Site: brandenburg
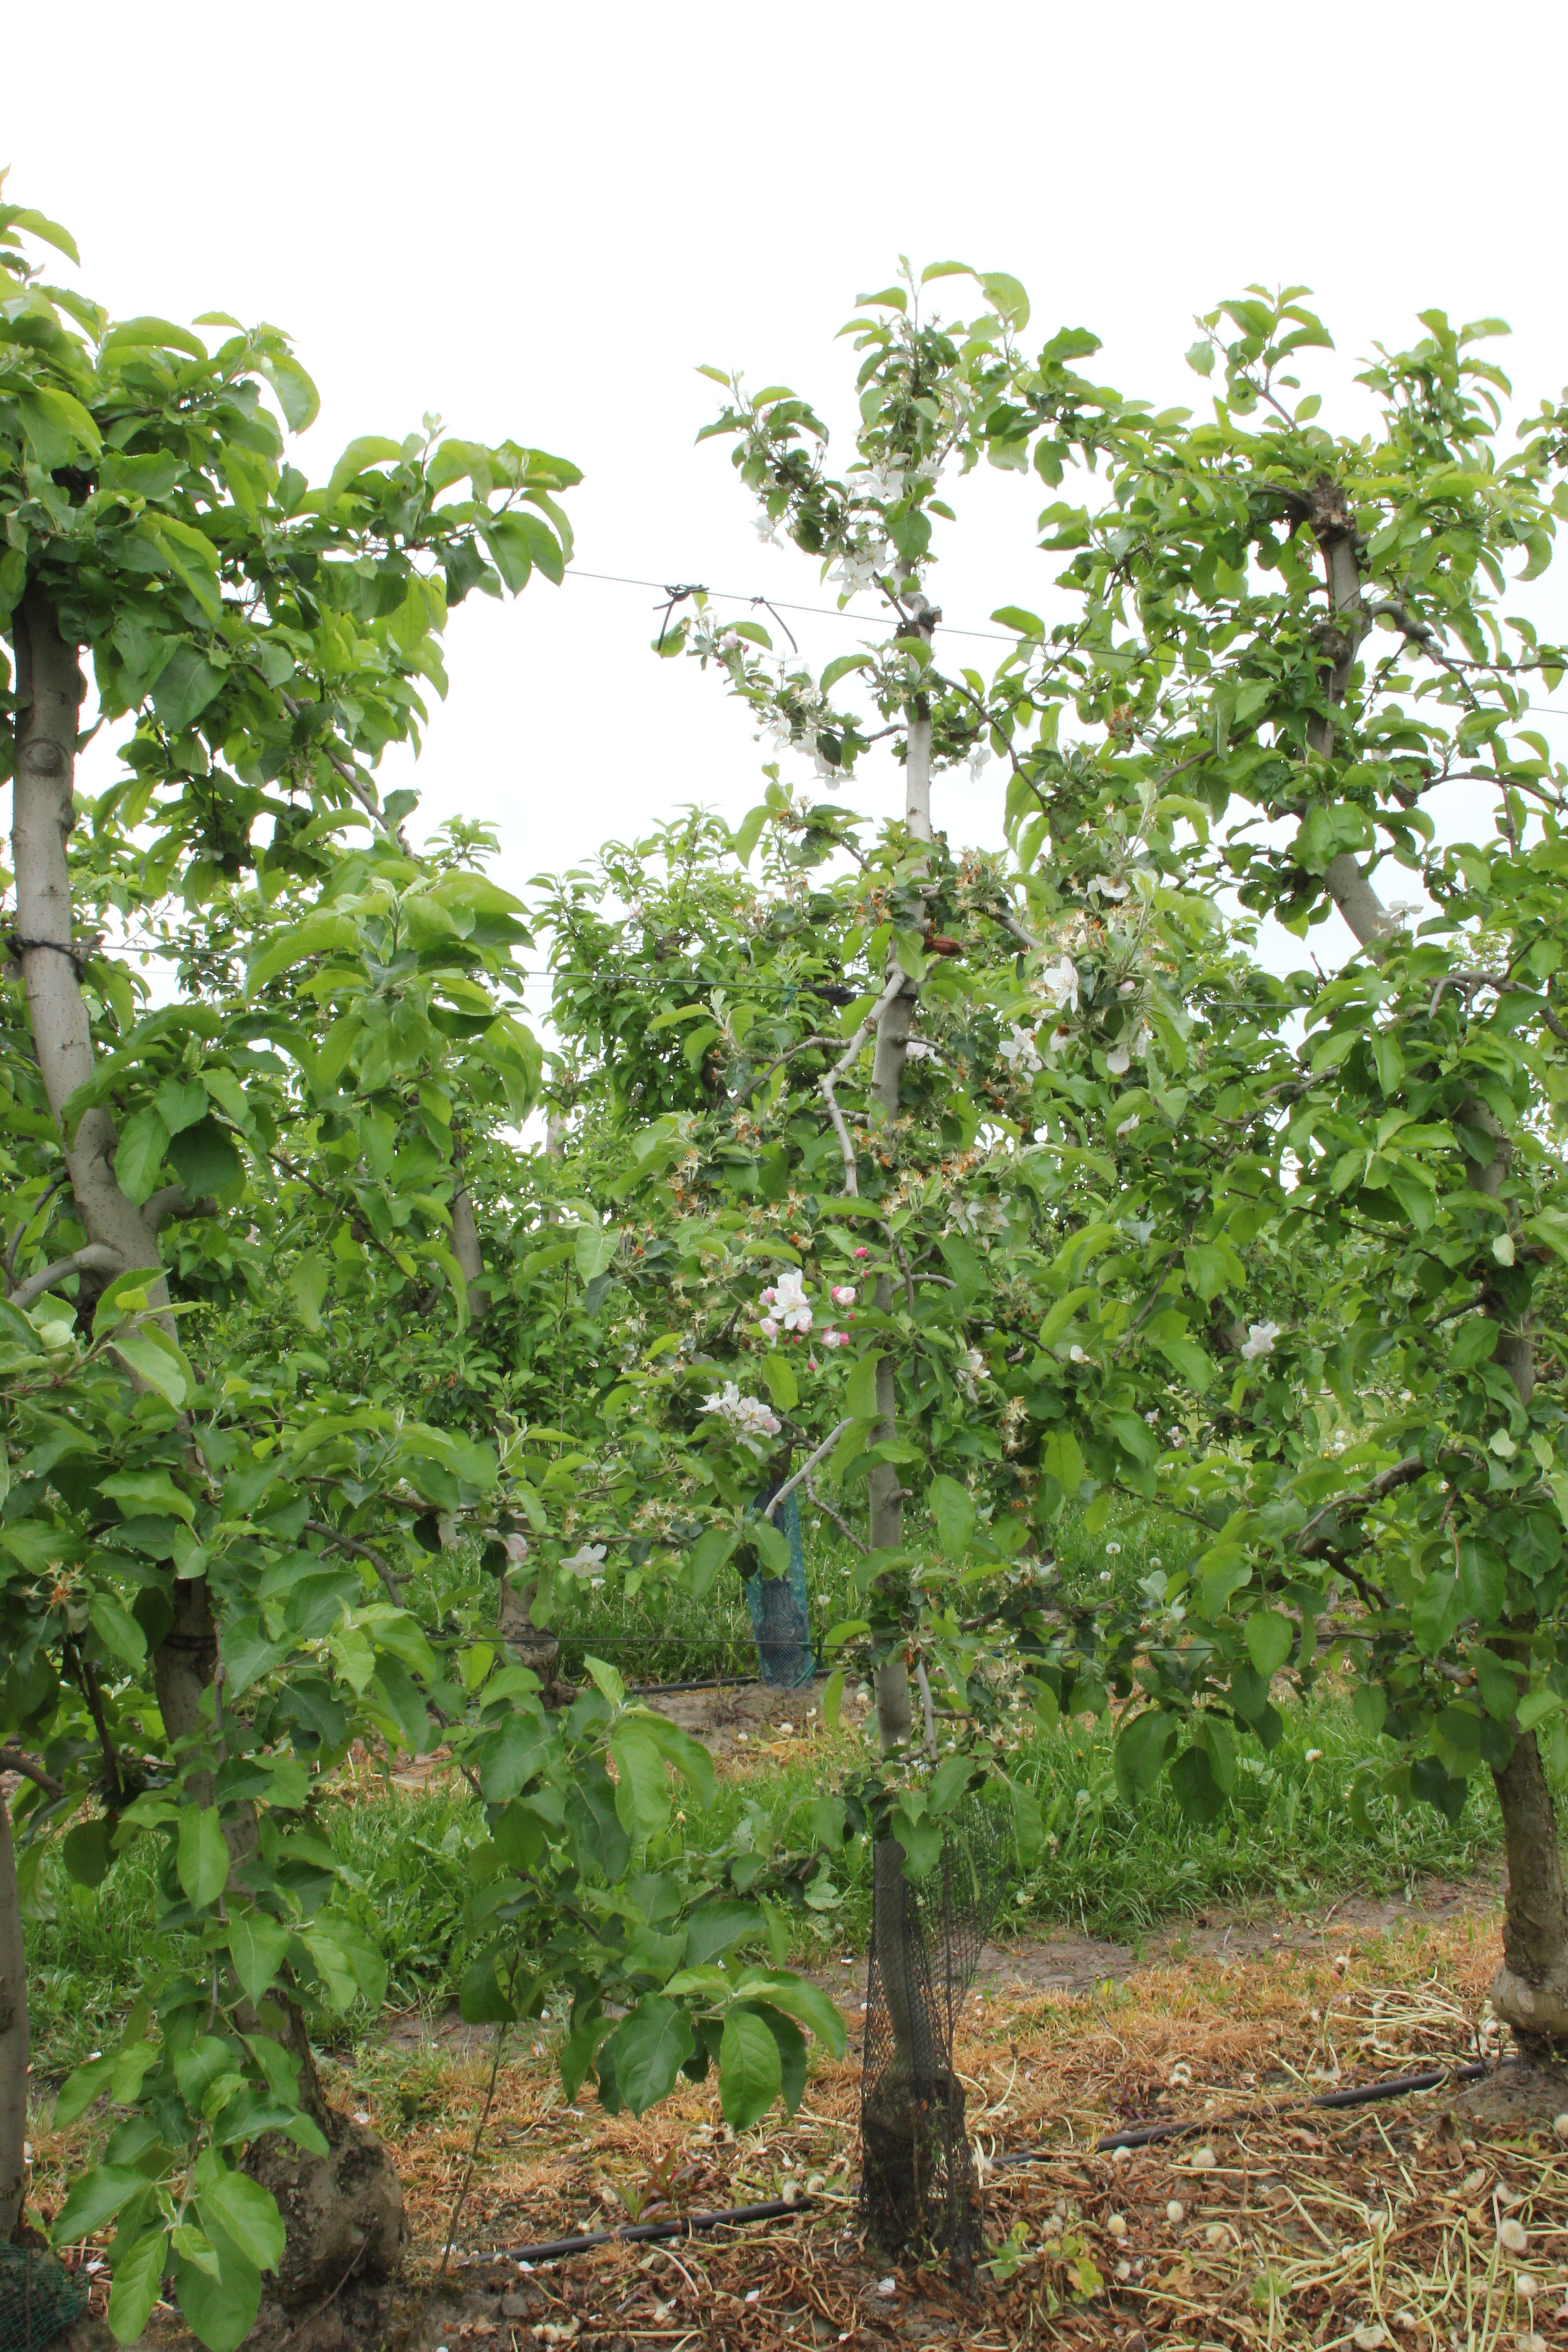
Growth stage (BBCH 67): Flowering